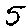
Label: 5